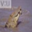
Label: crocodile